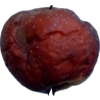
Label: apples